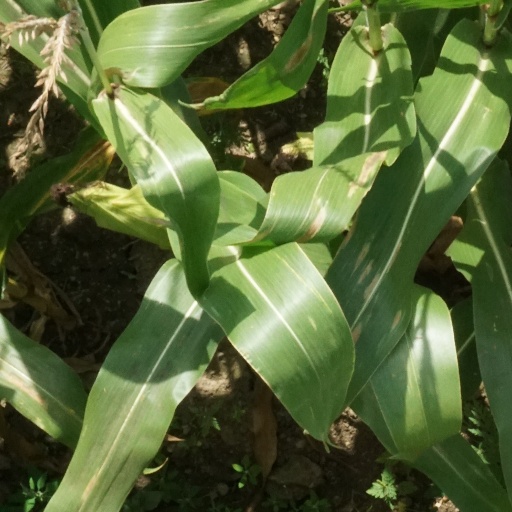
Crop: maize; corn